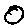
Label: 0